Pony Penning

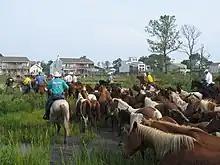
Saltwater cowboys driving ponies to Chincoteague Carnival Grounds

Members of the Chincoteague Volunteer Fire Department known as "Saltwater Cowboys" oversee the annual pony swim. In the early years of the swim, there were not enough riders on Chincoteague to help with the swim, so Saltwater Cowboys were recruited from the mainland. There are about 40-55 Saltwater Cowboys, many of whom have held the position for most of their lives. Positions as a Saltwater Cowboy are highly sought after, and receiving one is considered an honor. As of 2019, some of the cowboys were third generation. The oldest Saltwater Cowboy is Jack Brittingham, who was 86 years old in 2019.